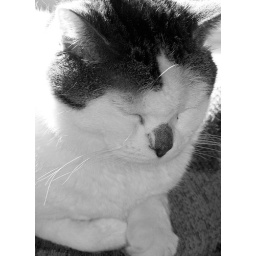
&lt;b&gt;TBG 100 Photo Challenge&lt;/b&gt; Smudge in black and white